Gene Ahern

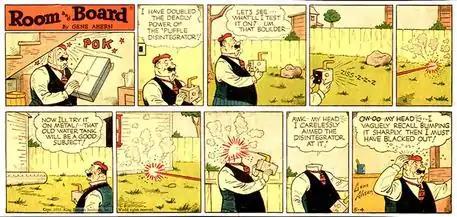
Gene Ahern's "Room and Board" (May 2, 1952)

In 1914, after three years study at the Chicago Art Institute, Ahern went to Cleveland and worked for the Newspaper Enterprise Association (NEA) syndicate as a sportswriter and artist, initially inking comic drawings for $18 a week. He worked on such strips as "Dream Dope", "Fathead Fritz", "Sporty Sid and his Pals", "Taking Her to the Ball Game", "Ain't Nature Wonderful", "Squirrel Food", "Balmy Benny" and "Otto Auto", about a man who loved driving so much that he couldn't stop. Comic strip historian Allan Holtz described the transitions of these Ahern creations: